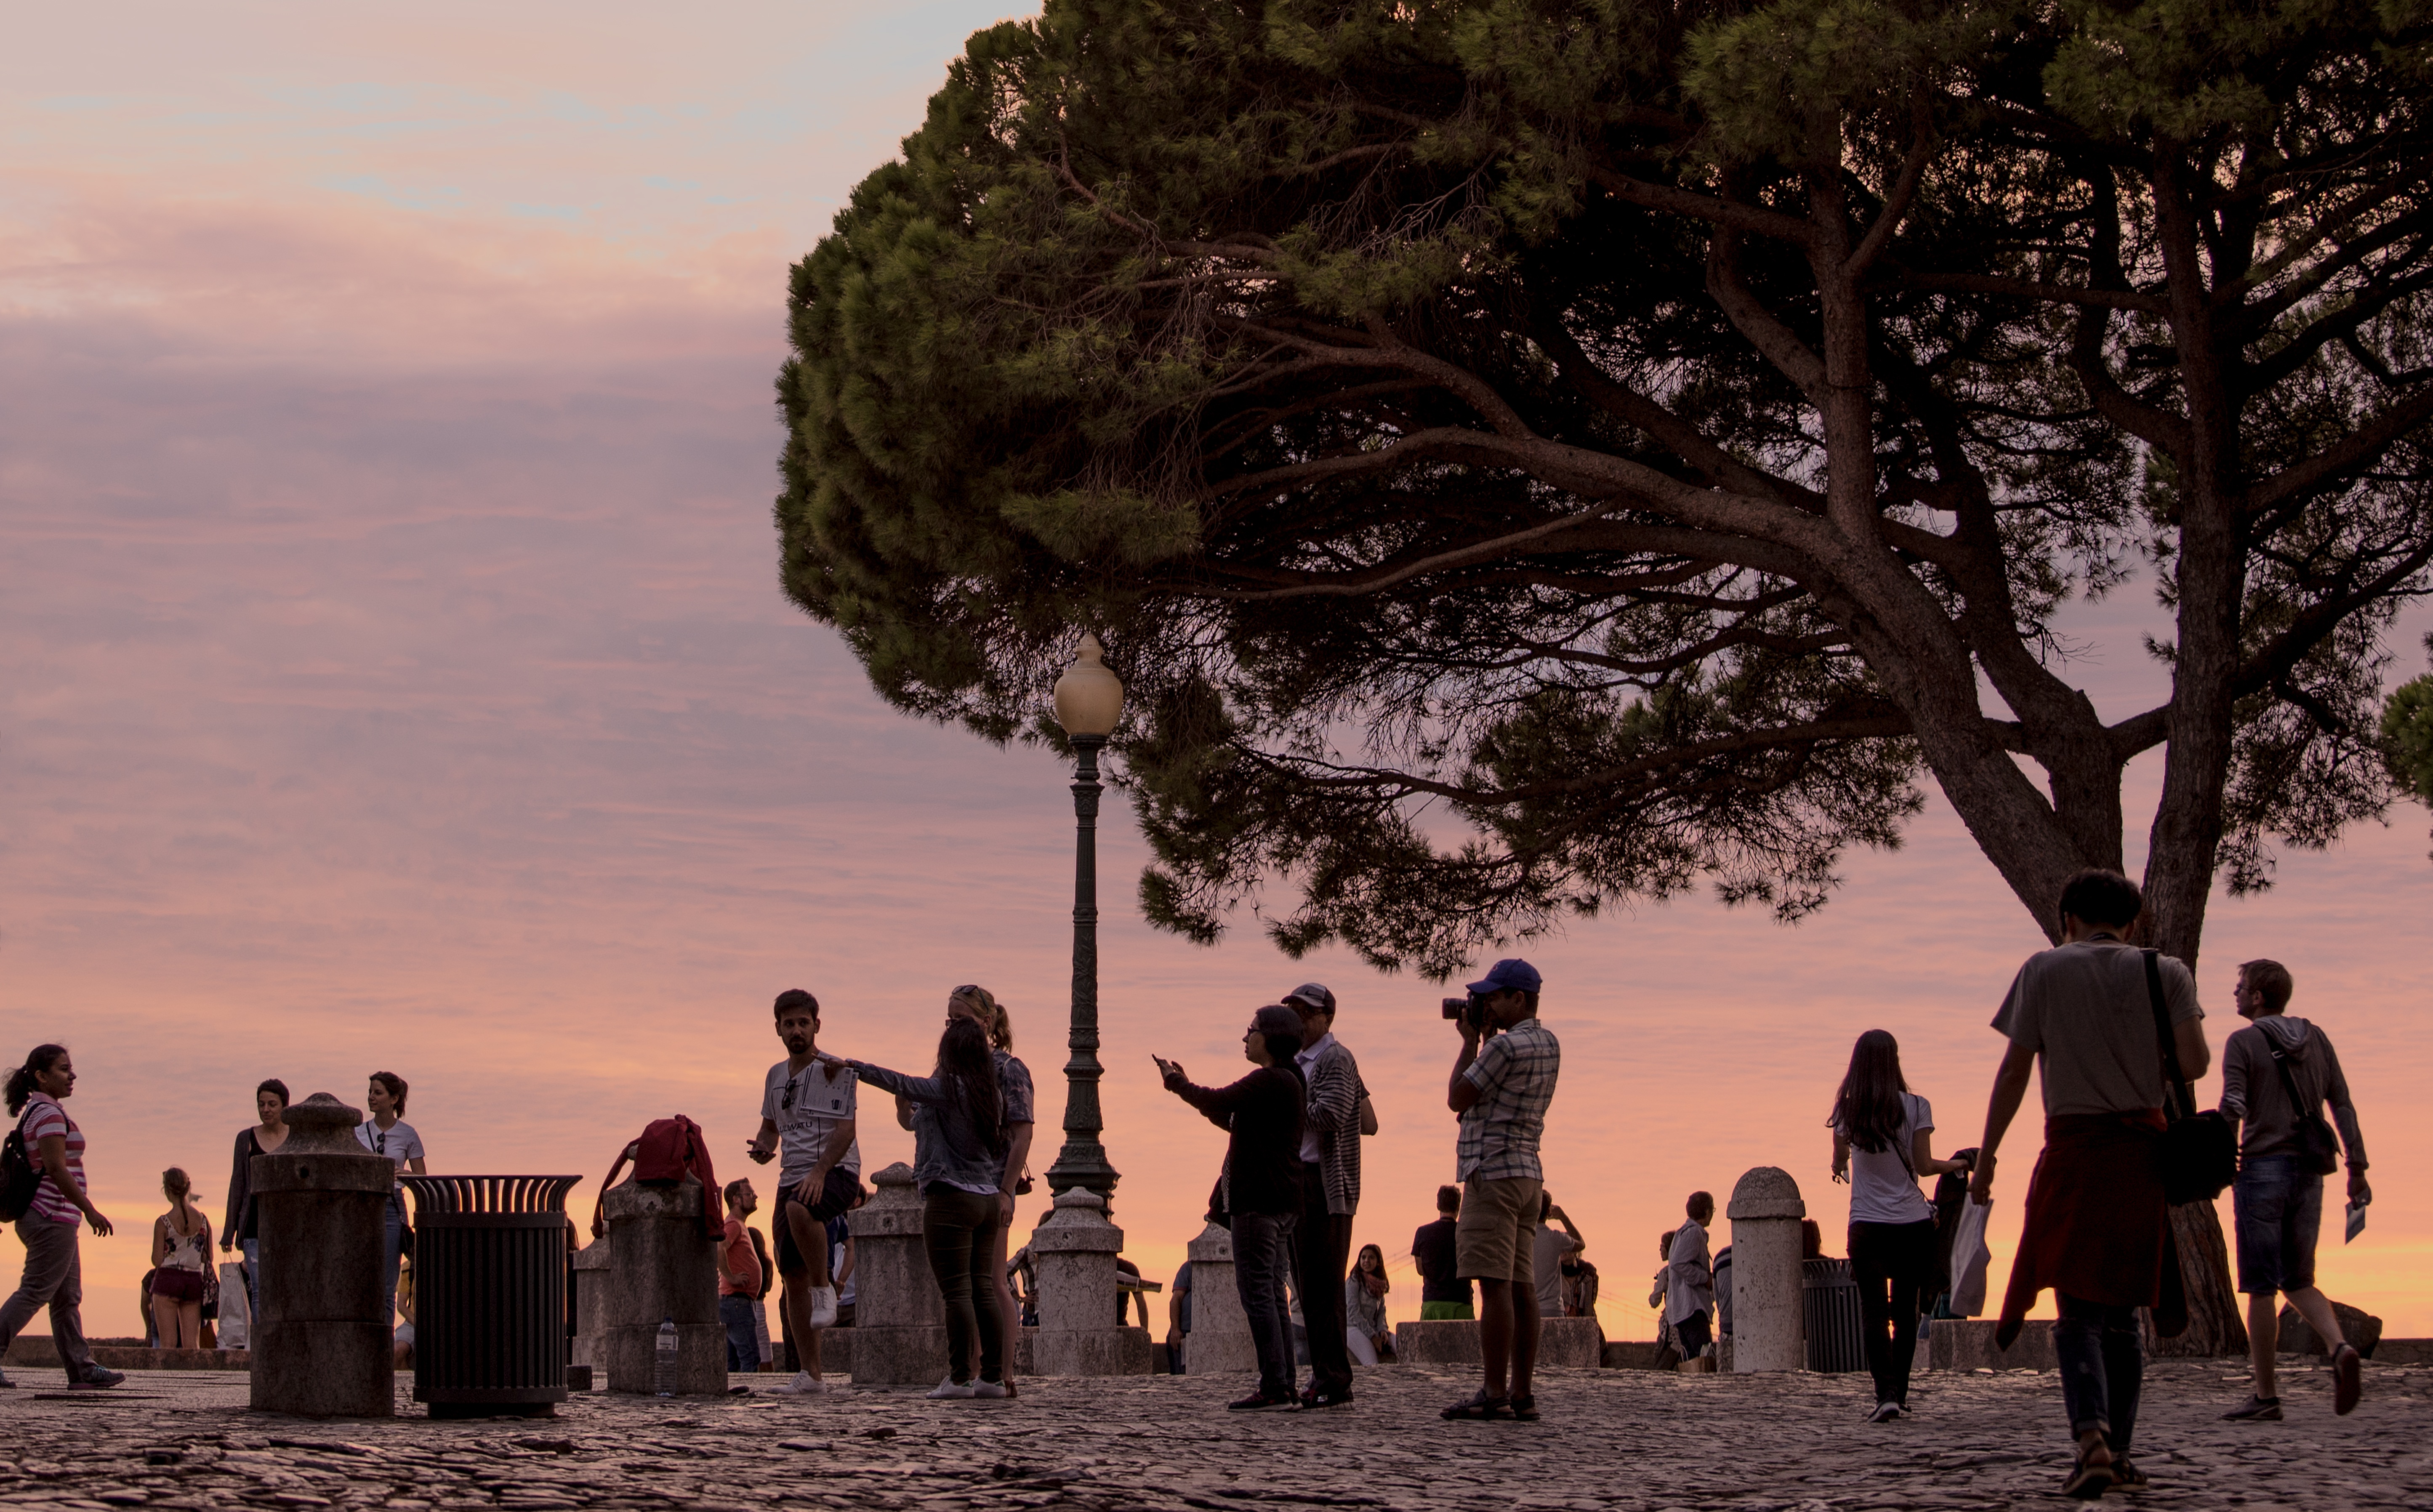
people, sunset, evening, background, temple, tourists, photograph, image, lisbon, screenshot